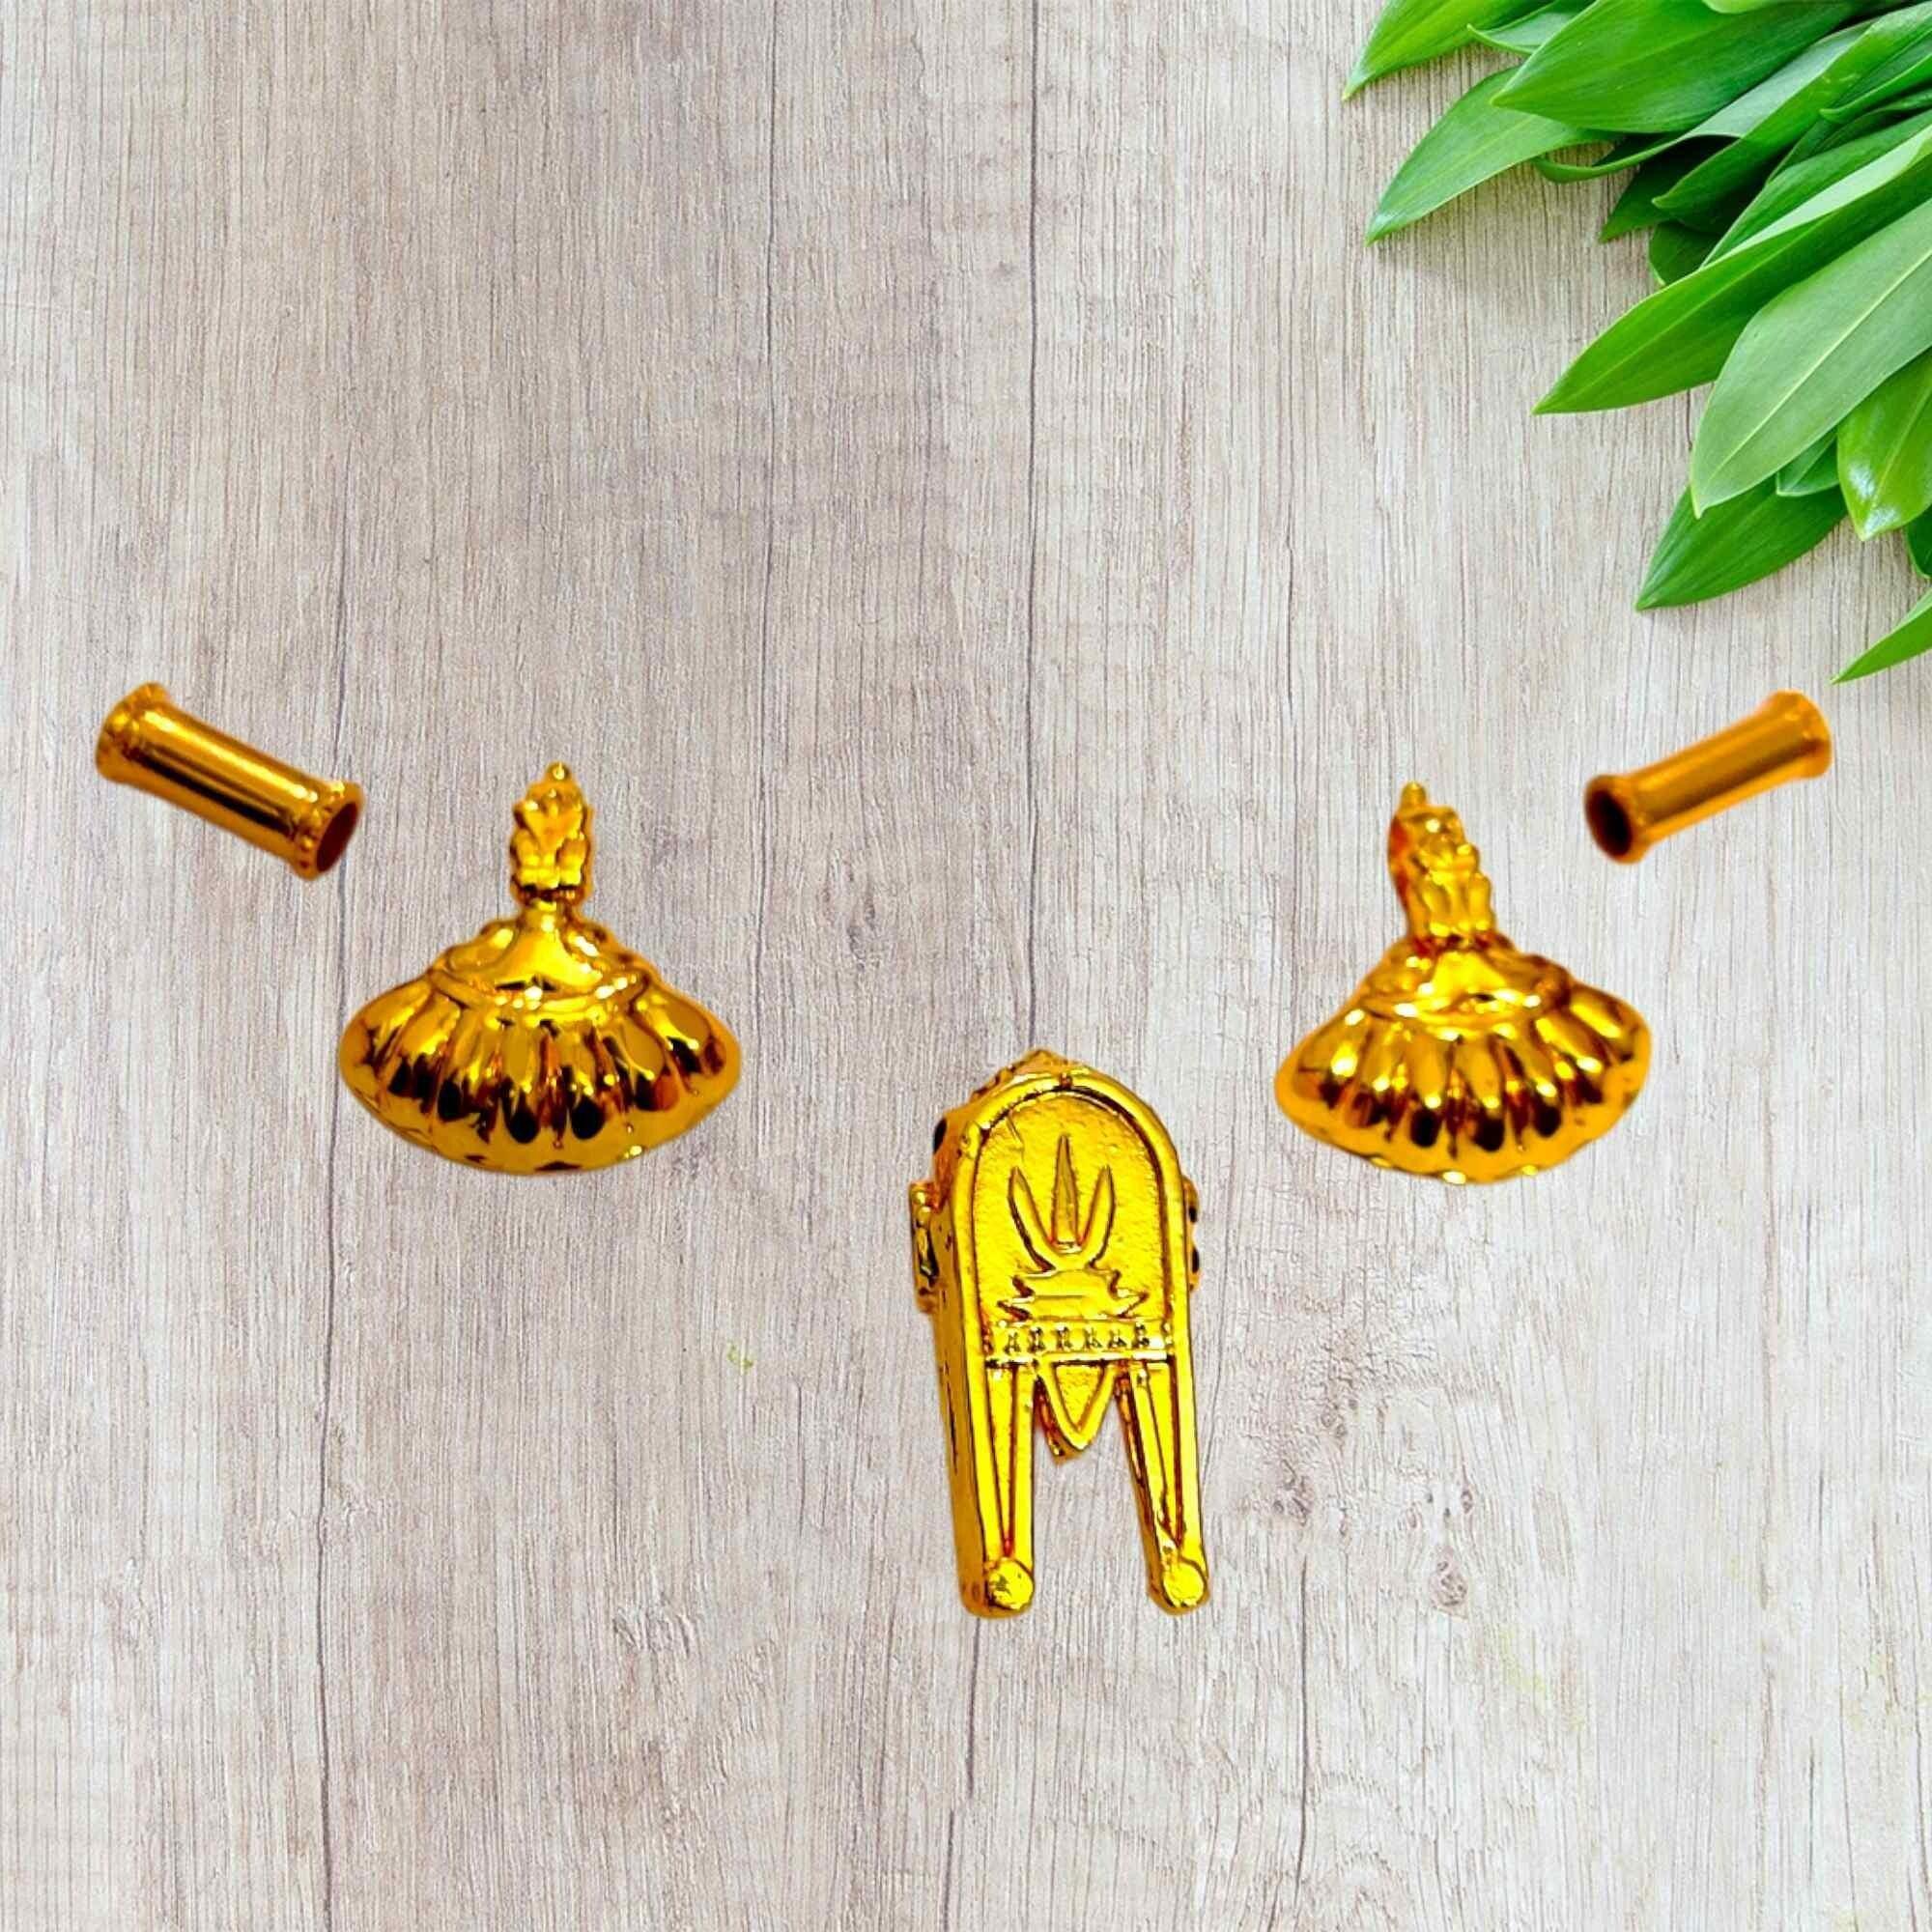
TGS GOLD COVERING Thali Urukal Mangalsutra set Mangalyam for Womens
Type: Necklaces & Pendants
Brand: TGS GOLD COVERING
Price: Rs. 365
TGS GOLD COVERING Thali Urukal Mangalsutra set Mangalyam for Womens